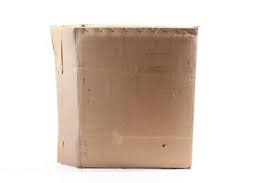
Waste category: cardboard